Samuel (novel)

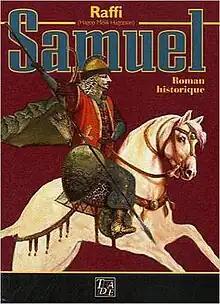
Cover of the 2010 French edition

Samuel (pre-reform orthography: ) is an 1886 Armenian-language historical novel by the novelist Raffi. Considered by some critics his most successful work, the plot centers on the killing of the fourth-century prince Vahan Mamikonian and his wife by their son Samuel. It was first published in parts in the Tiflis newspaper in 1886–87 and released as a separate edition in 1888.